Georges Ahnne

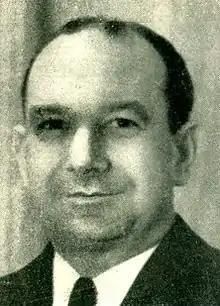
Ahnne in 1946

Georges Ahnne (21 March 1903 – 3 August 1949) was a French Polynesian politician who represented French Polynesia in the French National Assembly from 1946 until his death in 1949.